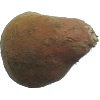
Label: potato_sweet